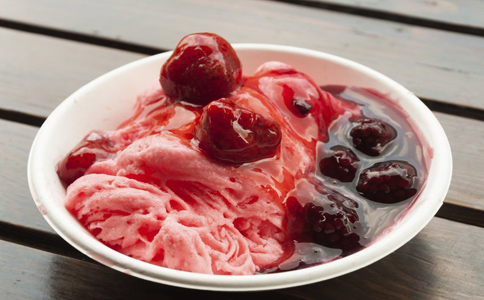
Label: trash